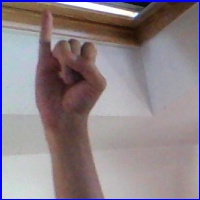
Letra: I